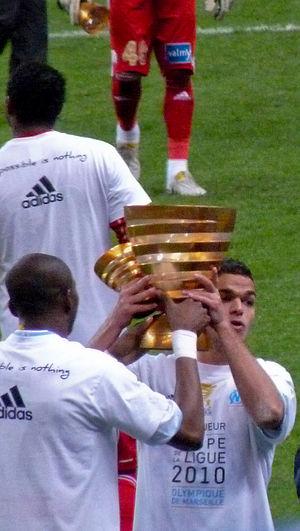
L'Olympique de Marseille a participé à toutes les éditions de la Coupe de la Ligue.